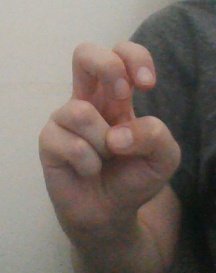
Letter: toot